Bagh Durbar

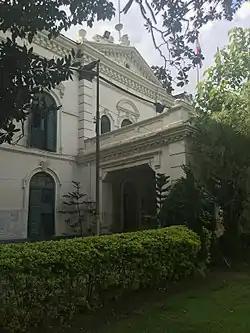

Bag Durbar, is a palace in Kathmandu, Nepal, west of the Dharahara and Tundikhel. Initially the palace was owned by Amar Singh Thapa (Sardar) of the Thapa regime and his descendant, but later was occupied by the Royals of the Shah dynasty and the government of Nepal.